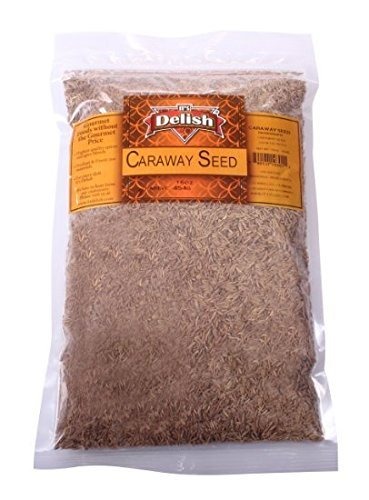
Item Name: Gourmet Caraway Seeds by Its Delish, (2 lbs)
Bullet Point 1: Premium Quality Gourmet Whole Caraway Seeds
Bullet Point 2: Variety Packs 1 lb 2 lbs 5 lbs 10 lbs 15lbs 20lb Bulk bags & Jars Its Delish brand
Bullet Point 3: Enhance your culinary experience with distinct flavor and vibrant aroma
Bullet Point 4: Great for Breads like rye bread, soups, cheese, cabbage etc.
Bullet Point 5: Certified Kosher OU Packaged in the USA non-GMO All natural
Product Description: Its Delish Caraway Seeds, Whole. The fruits, usually used whole, have a pungent, anise-like flavor and aroma that comes from essential oils, mostly carvone, limonene, and anethole. Caraway is used as a spice in breads, especially rye bread. Caraway is also used in desserts, liquors, casseroles, Indian cuisine rice dishes such as pulao and biryani, and other foods. It is also found in European cuisine. For example, it is used in caraway seed cake, and it is frequently added to sauerkraut. The roots may be cooked as a vegetable like parsnips or carrots. Additionally, the leaves are sometimes consumed as herbs, either raw, dried, or cooked, similar to parsley.<p></p>It's Delish was established in 1992 and is located in North Hollywood, California. It's Delish is a food manufacturer and distributor who produces over 500 gourmet food products including licorice, sour belts, taffies, caramels, Jordan almonds, chocolates, nuts, fruits, trail mixes, spices, and the spice blends. It's Delish also produces organics and all natural products. We give you the oppertunity to order from the factory direct!<p></p>It’s Delish! prides itself on the four pillars that are at the foundation of everything we do.<p></p>Innovation Quality Value Service
Value: 1.0
Unit: Count

Price: 19.99